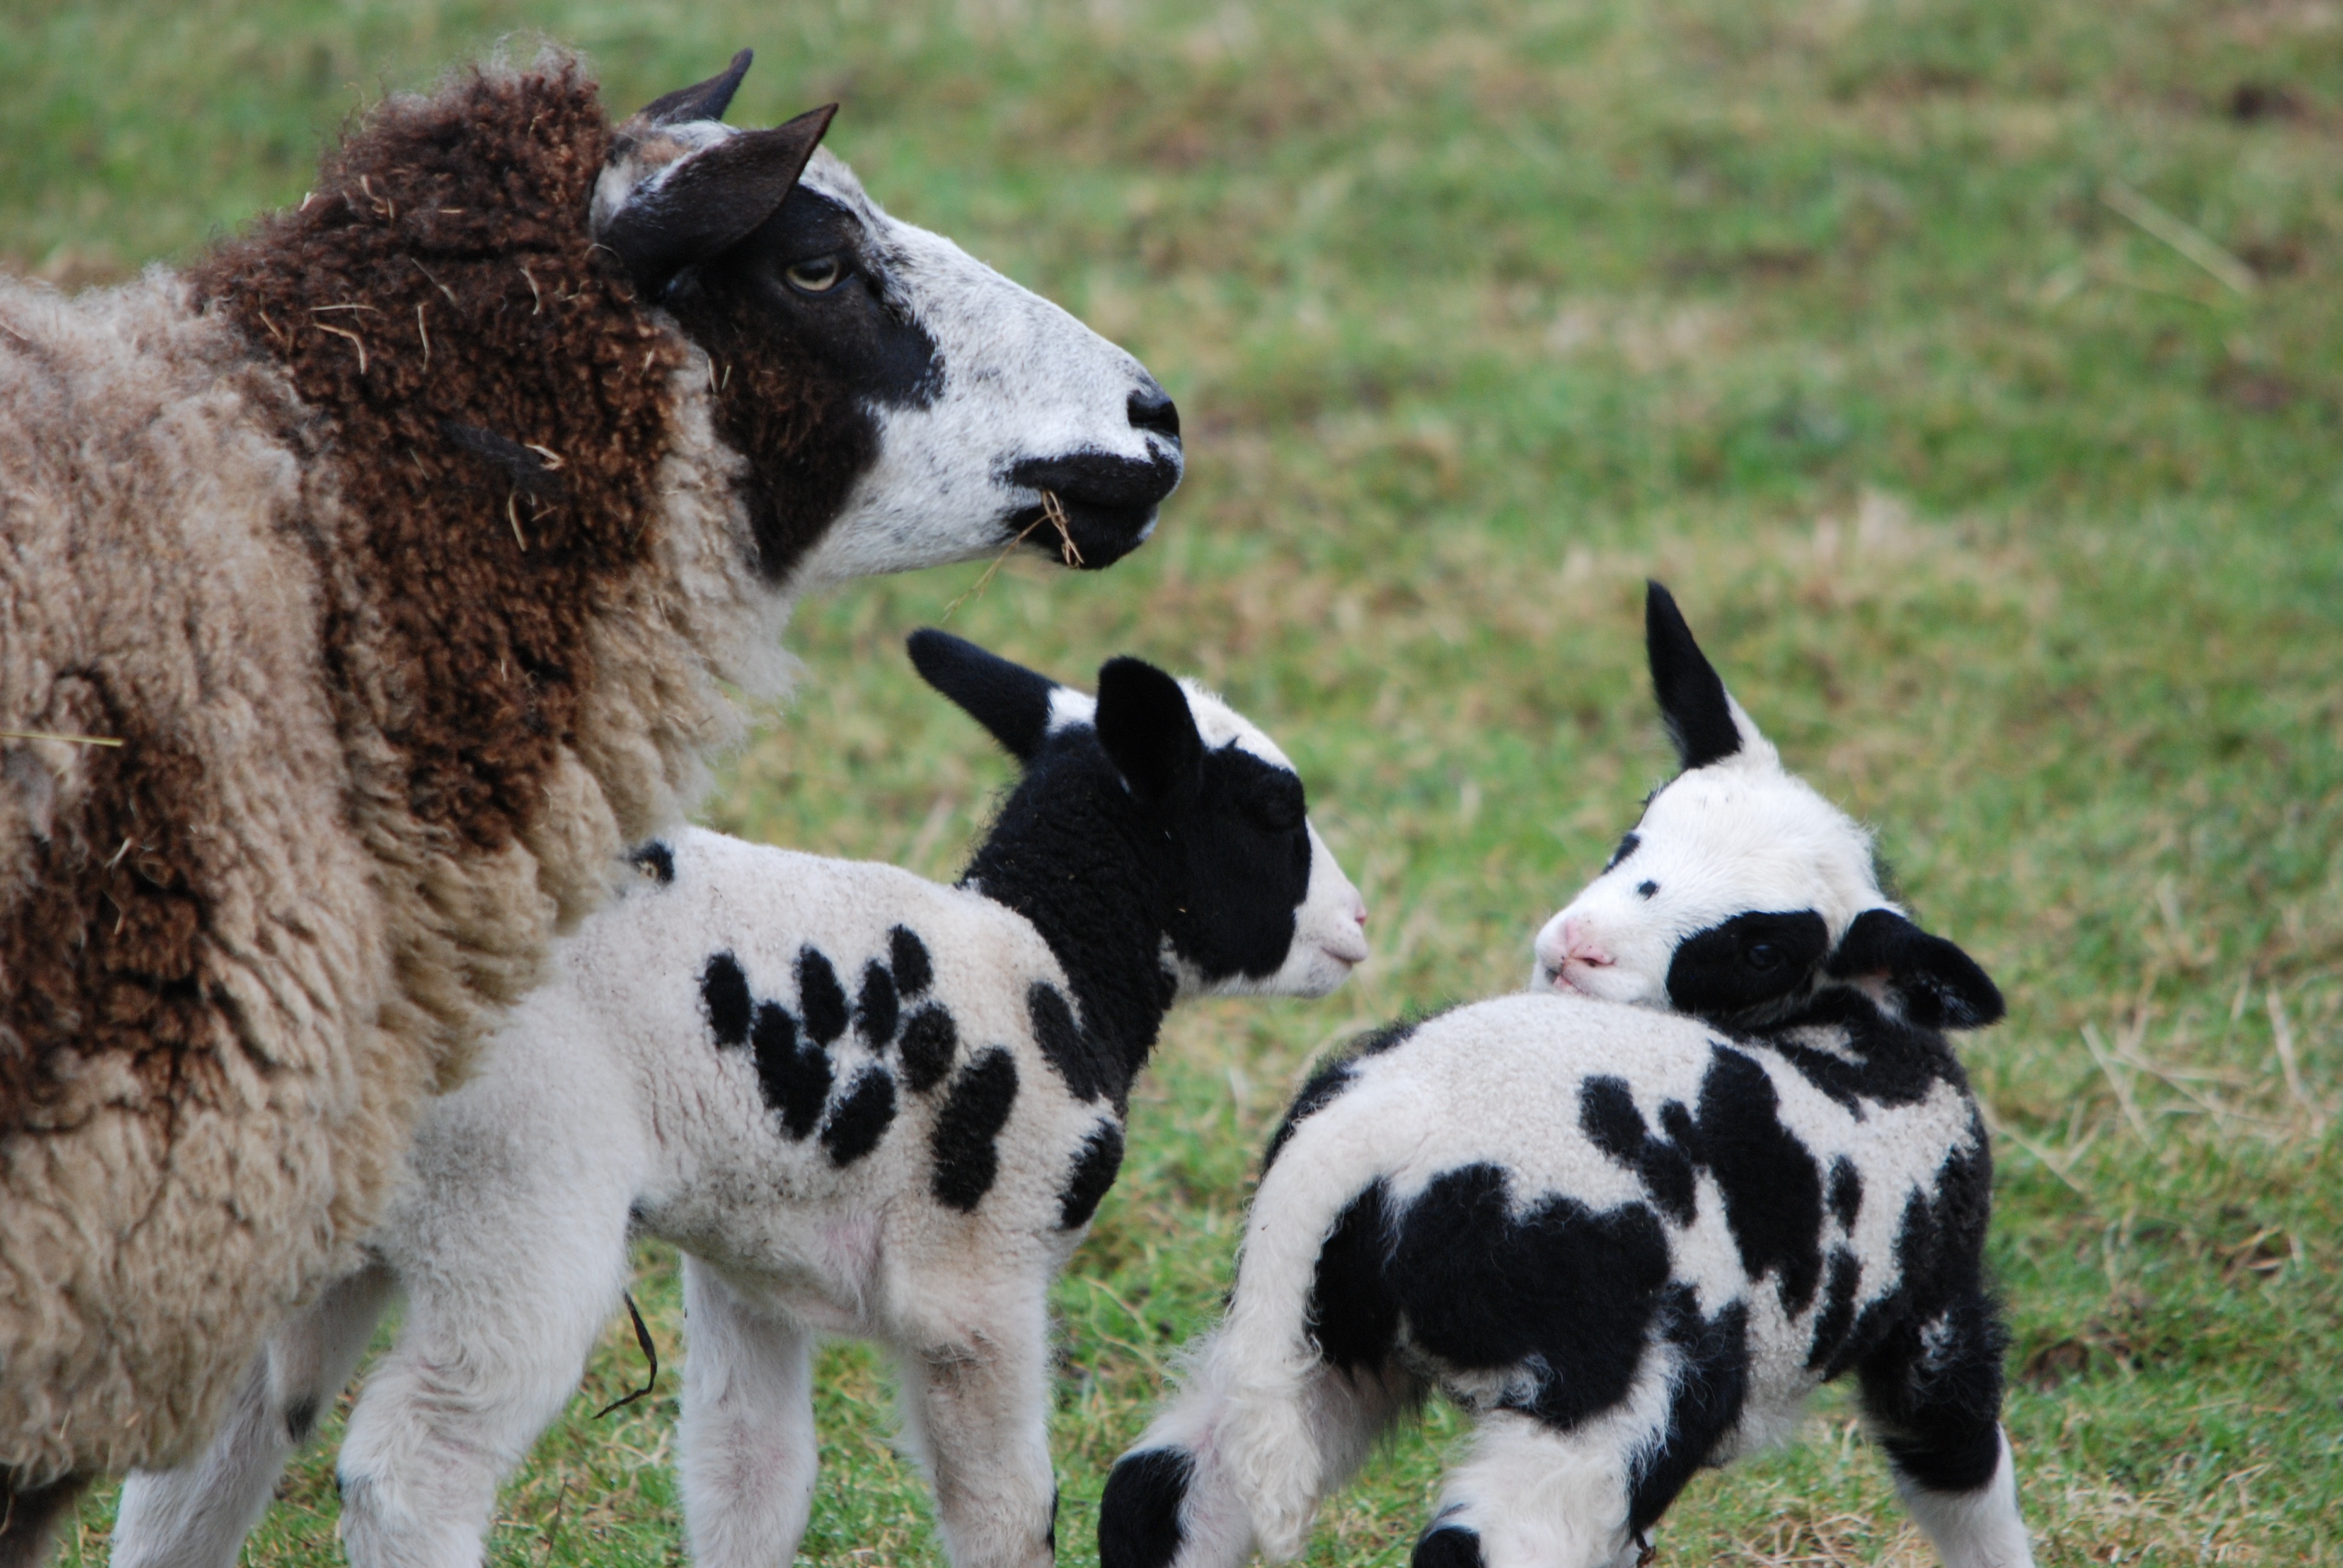
white, animal, pasture, grazing, sheep, mammal, black, calf, lamb, vertebrate, sheeps, dairy cow, cattle like mammal, cow goat family